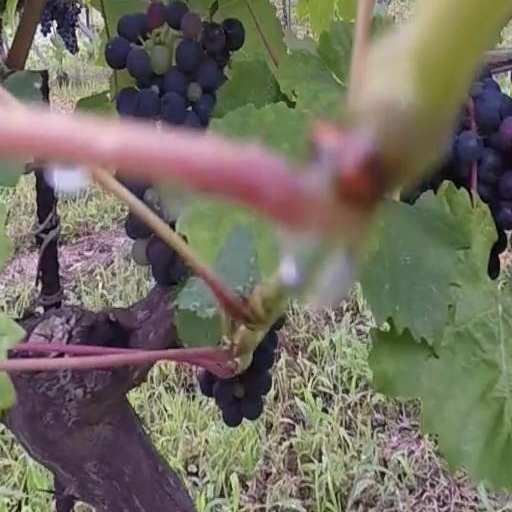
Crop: grape